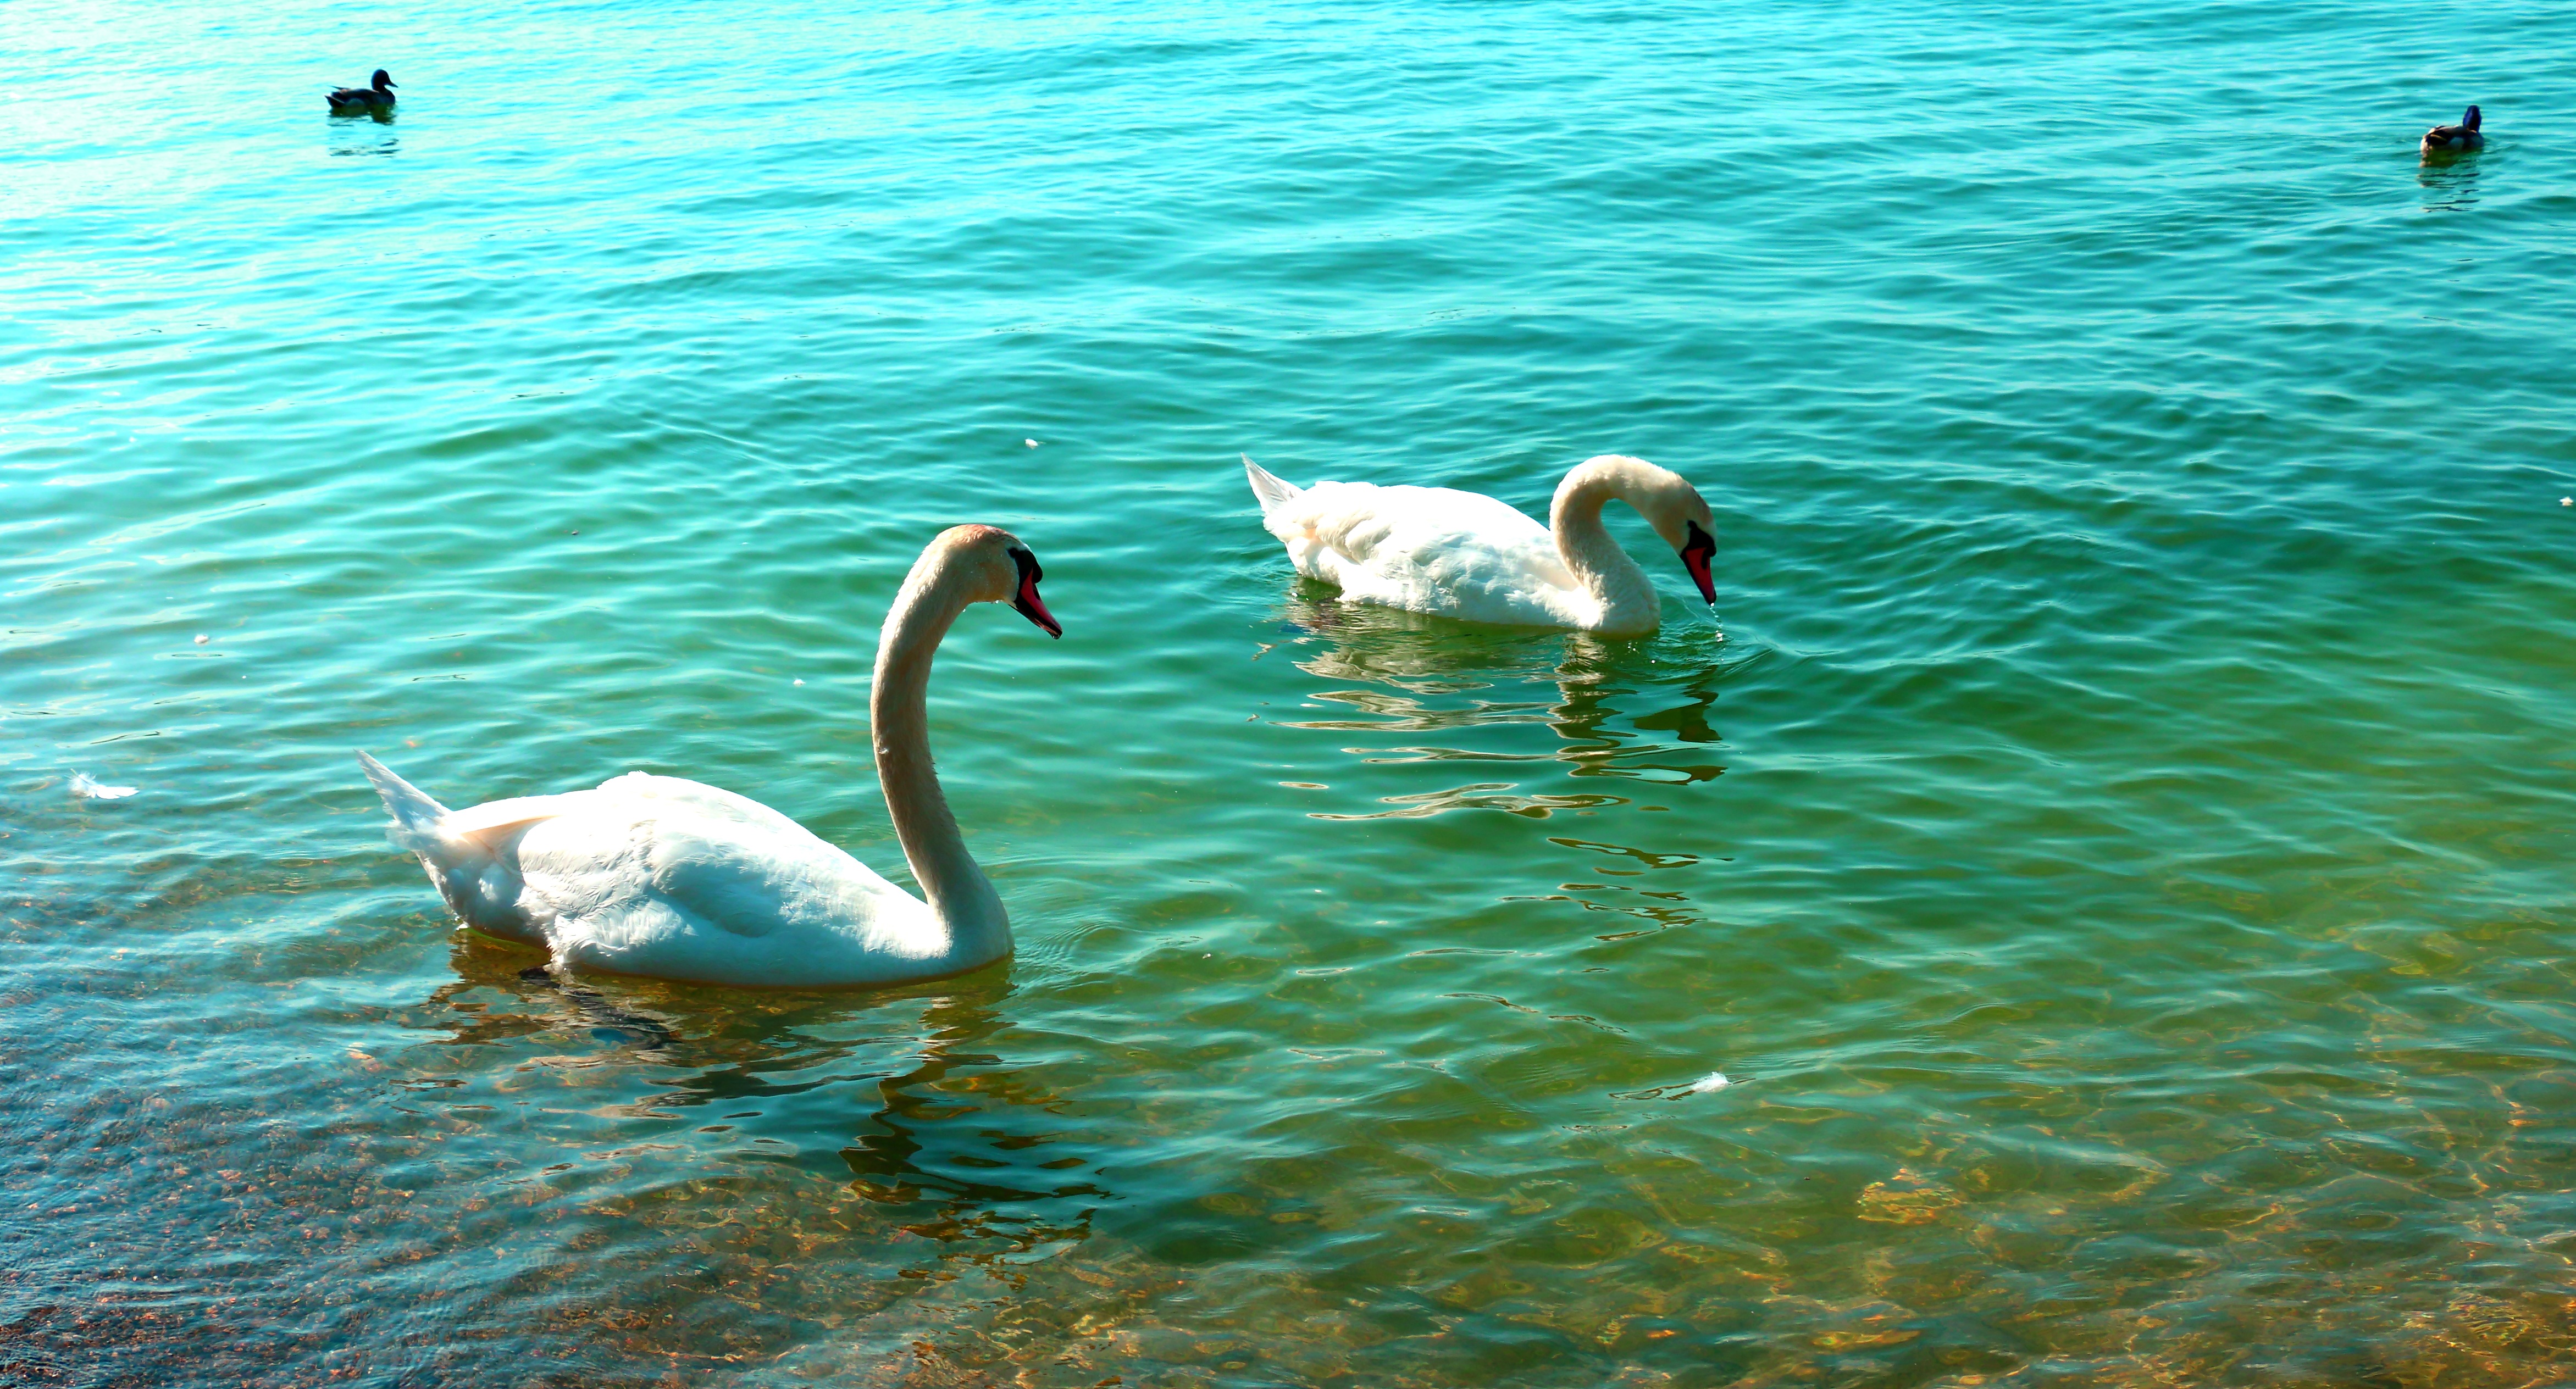
landscape, sea, water, nature, bird, lake, swan, duck, waterfowl, water bird, ducks geese and swans